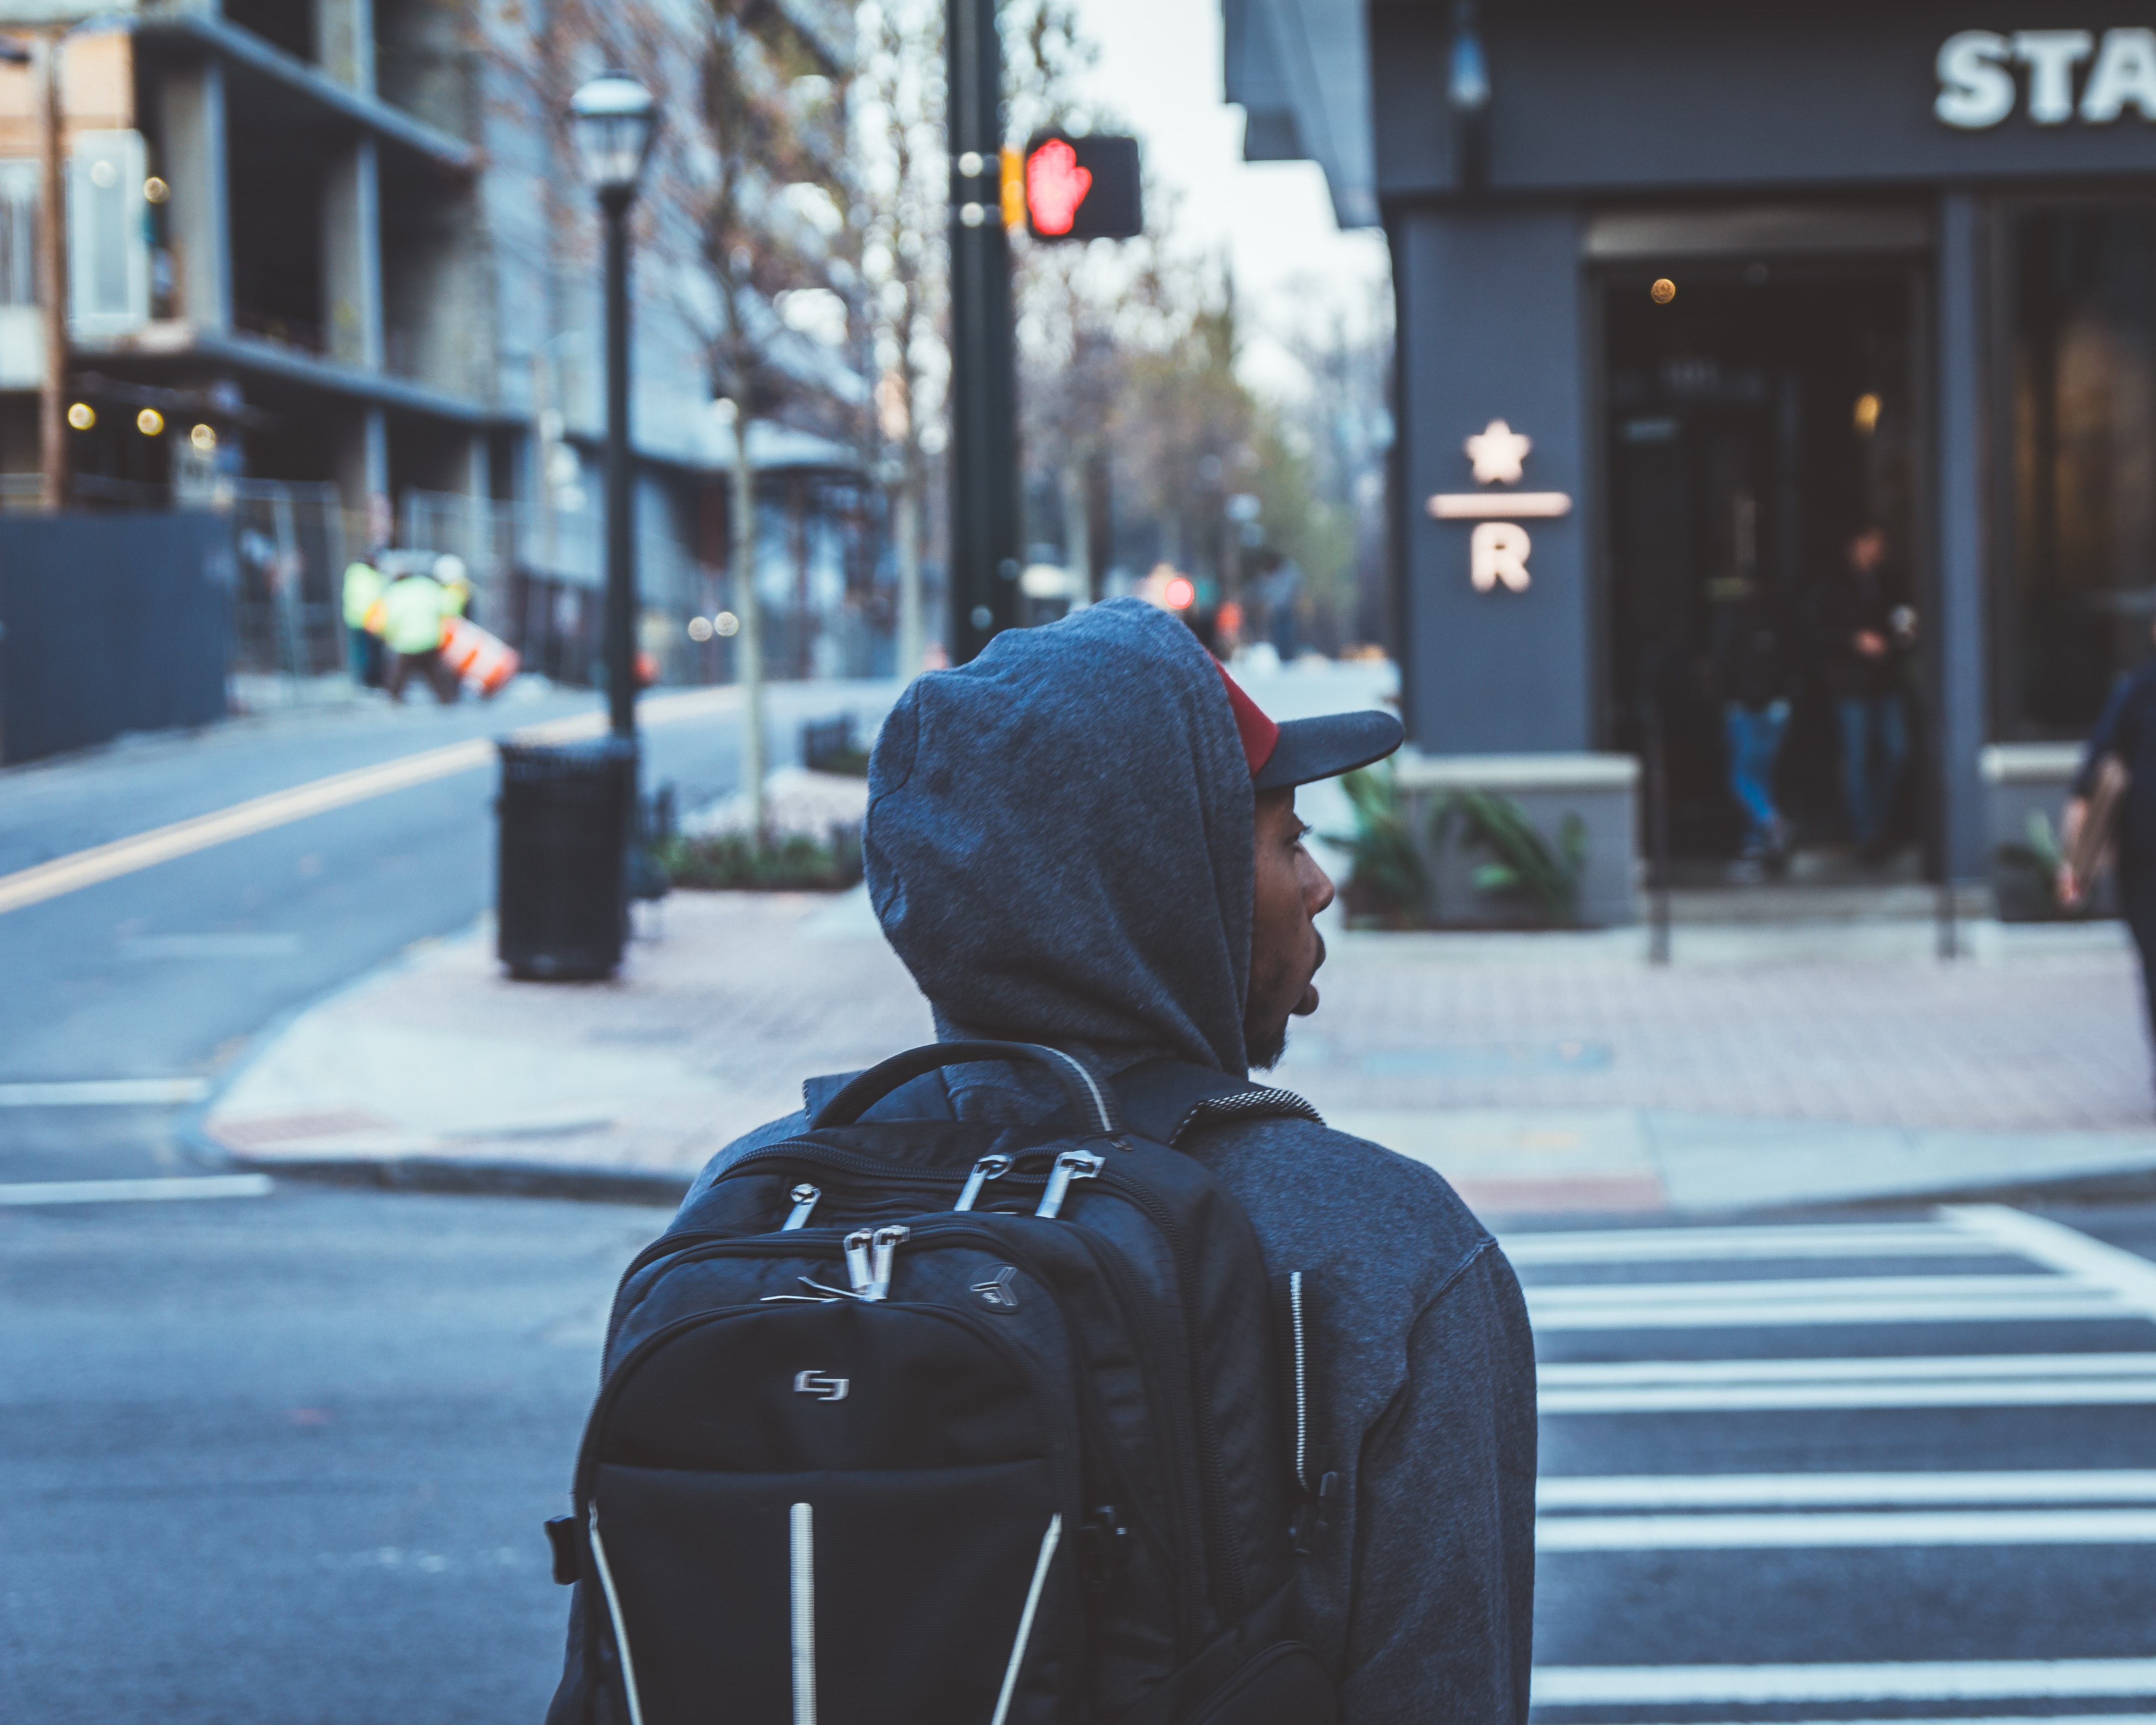
urban area, street, snapshot, pedestrian, road, lighting, standing, jacket, infrastructure, human, photography, city, headgear, lane, cap, winter, traffic light, sunglasses, sidewalk, vehicle, pedestrian crossing, downtown, car, hoodie, street fashion, signaling device, traffic, nonbuilding structure, asphalt